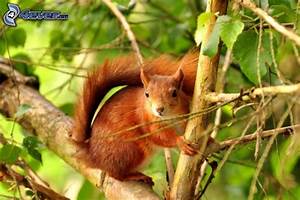
Label: scoiattolo